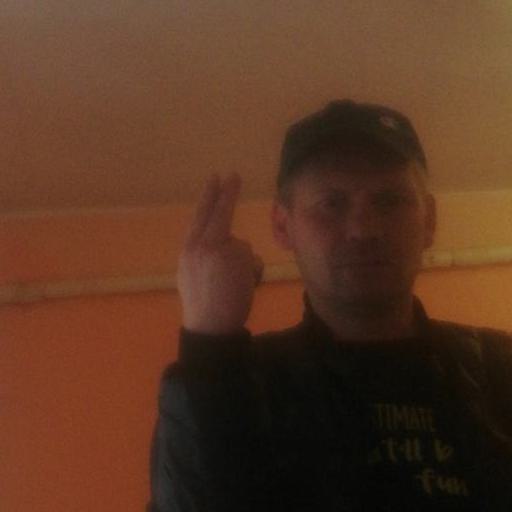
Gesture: two_up_inverted